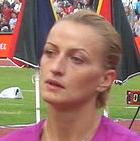
Age: 29